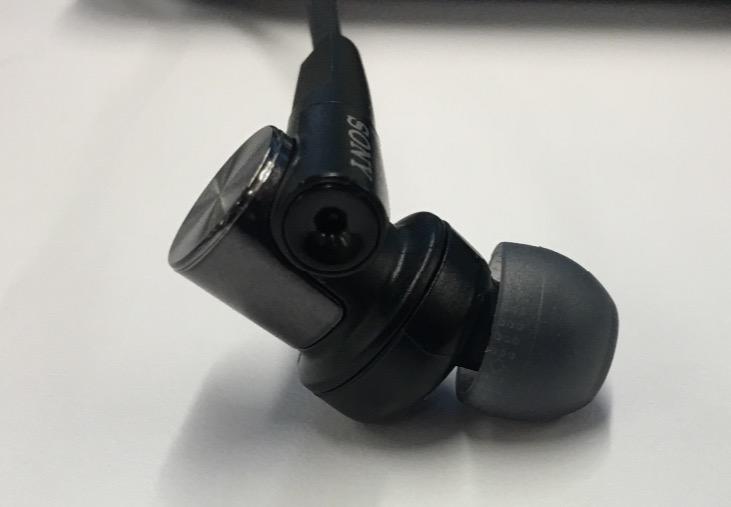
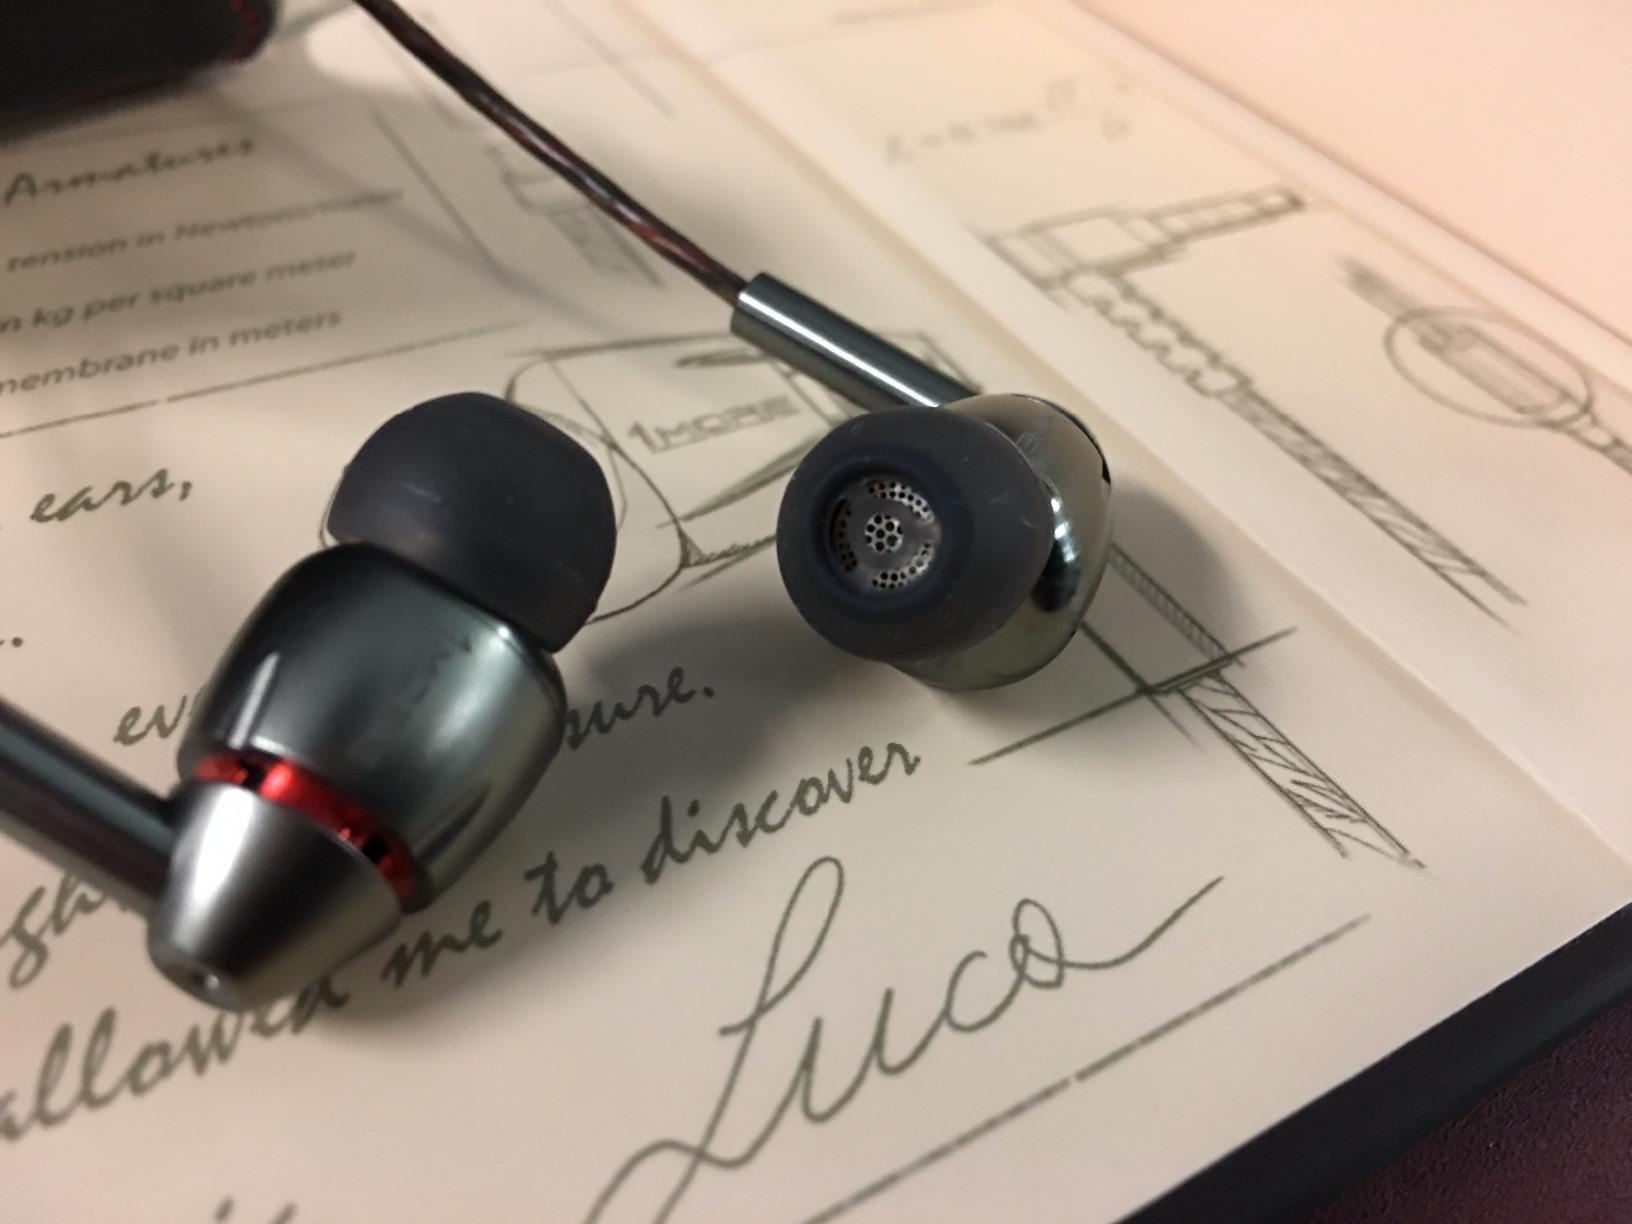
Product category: headphones
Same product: no